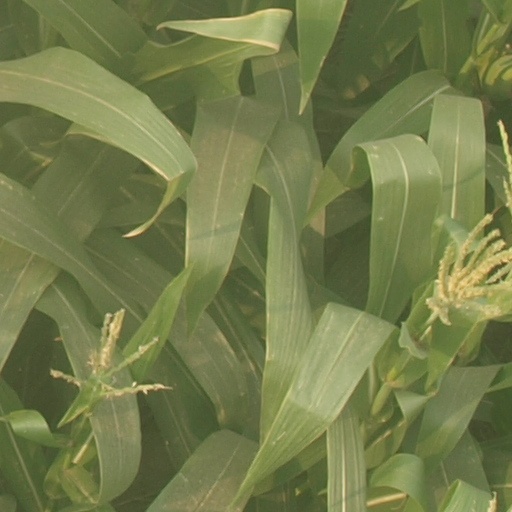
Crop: maize; corn